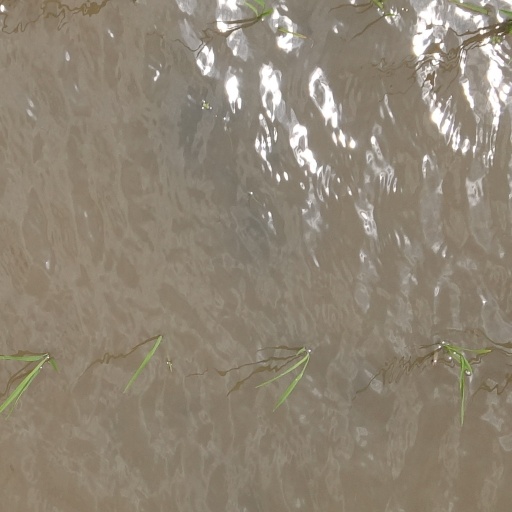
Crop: rice